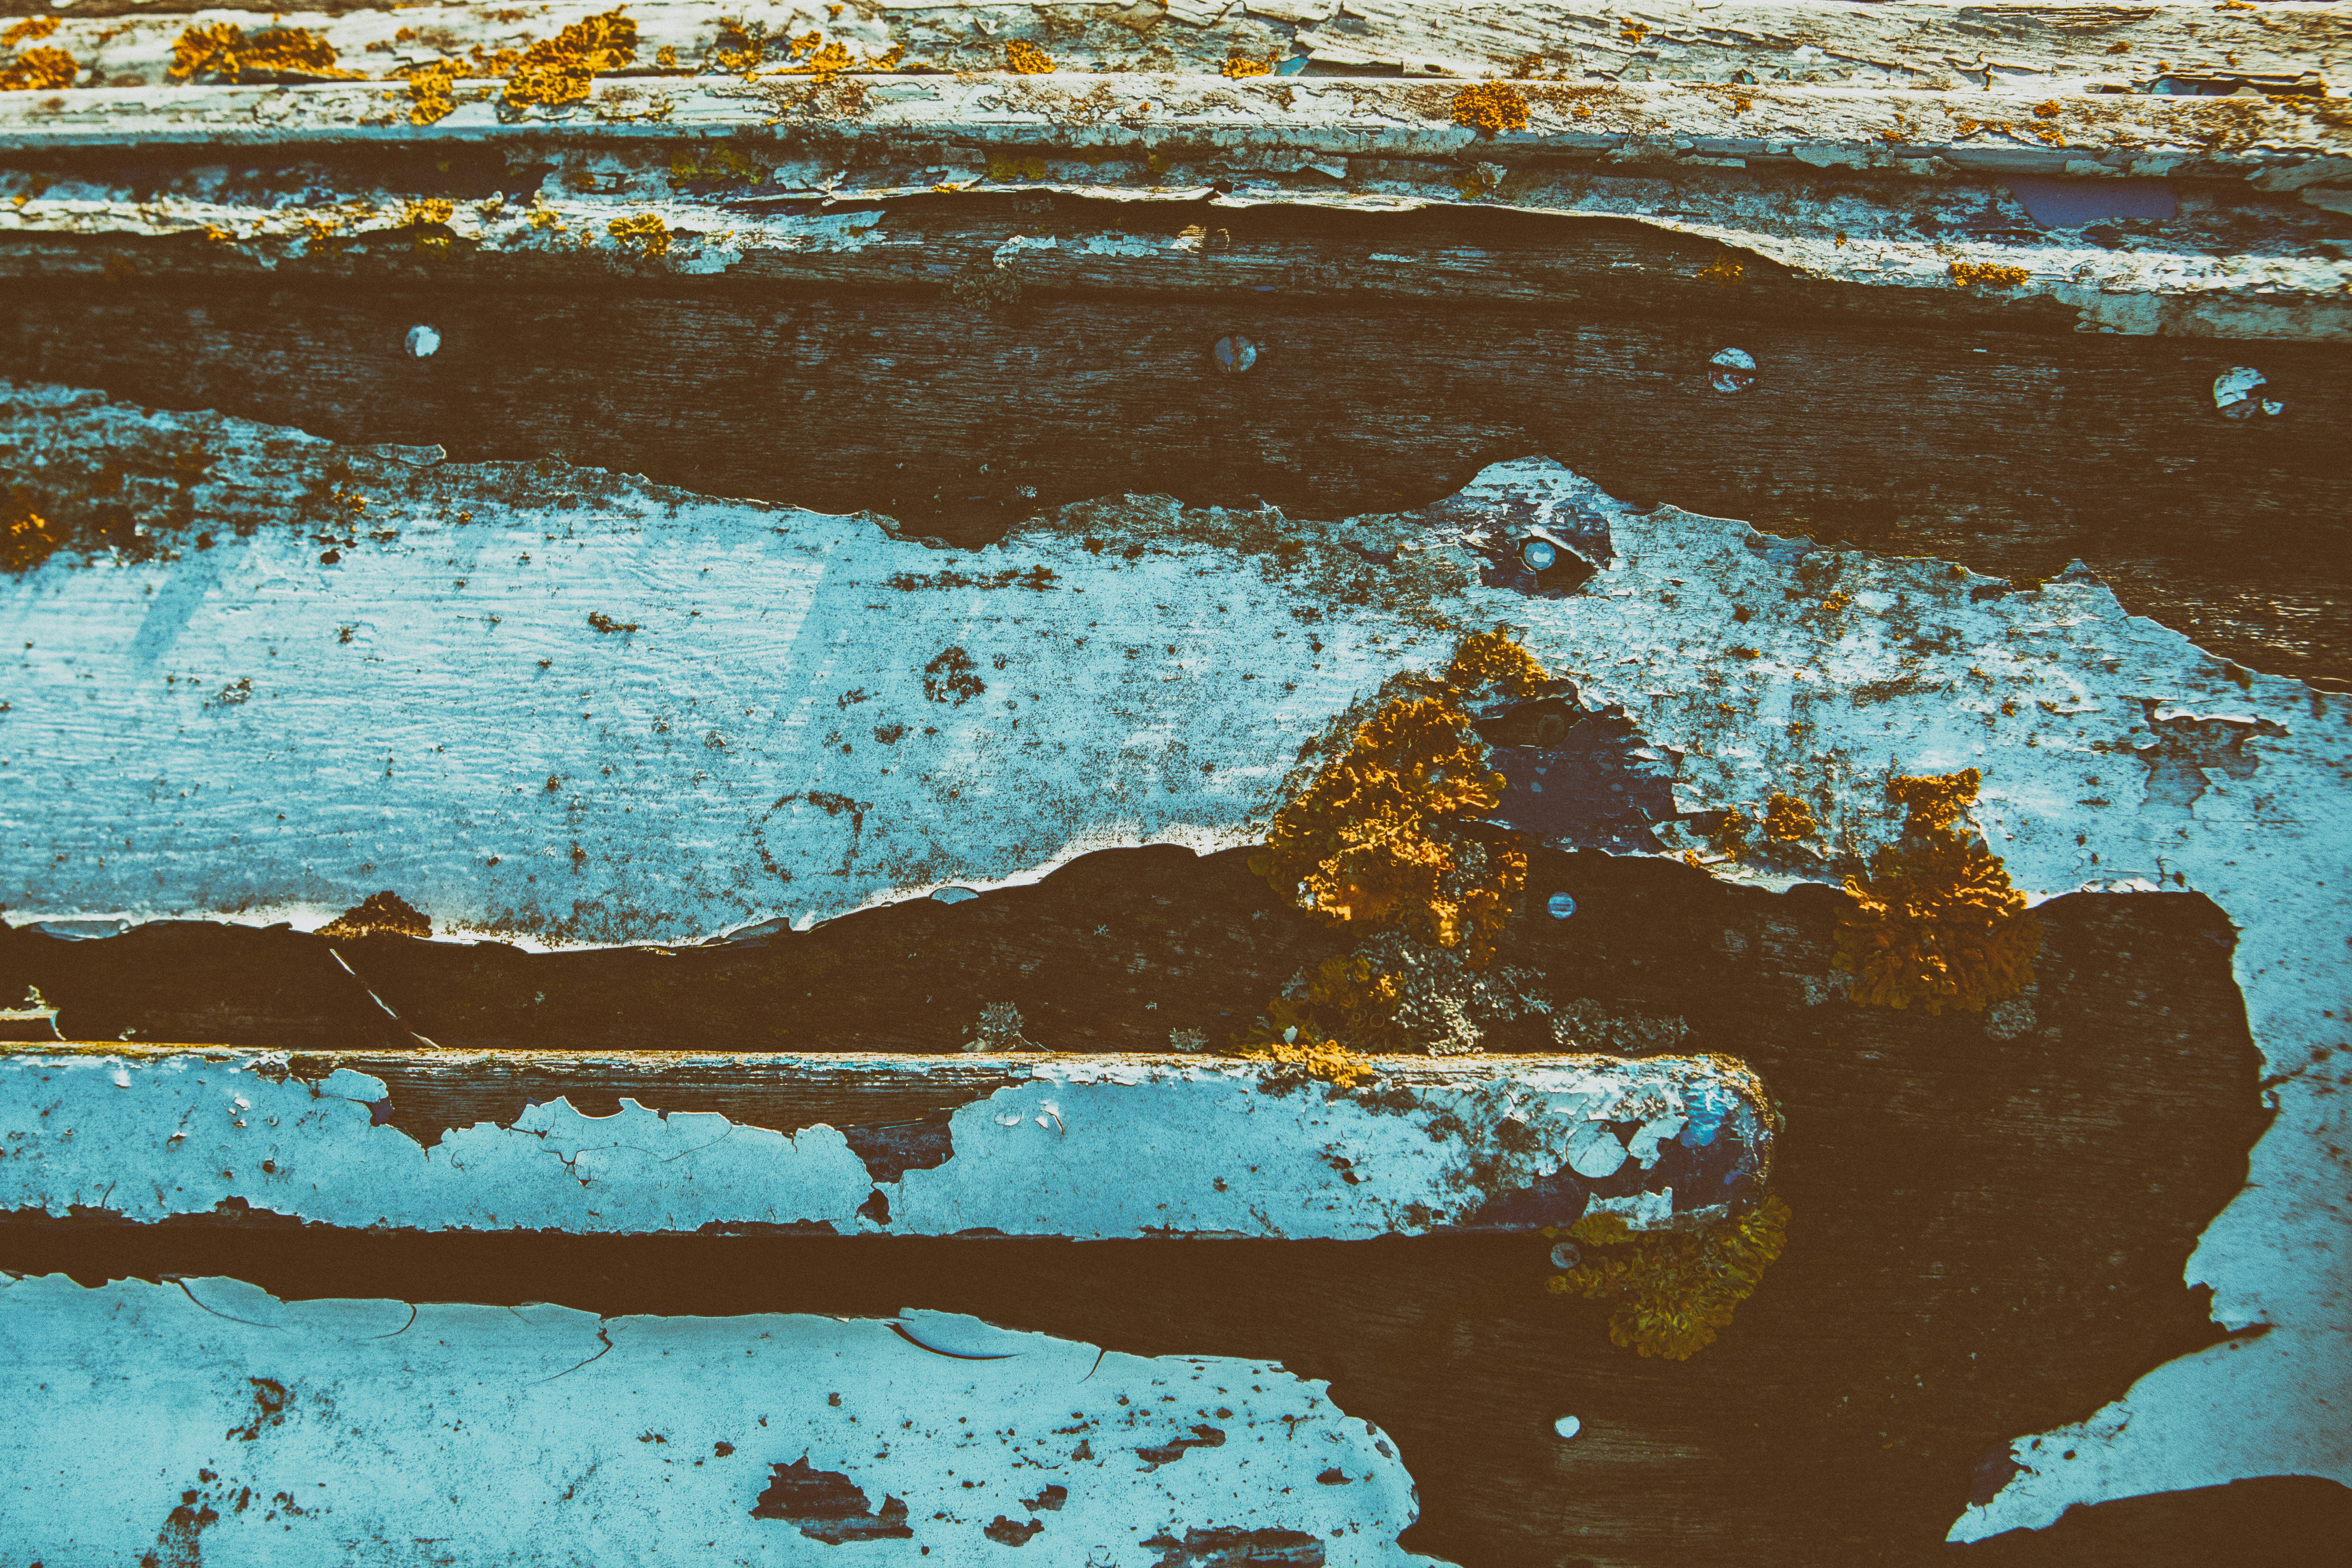
blue, rust, turquoise, wall, water, green, brown, yellow, brick, pattern, metal, wood